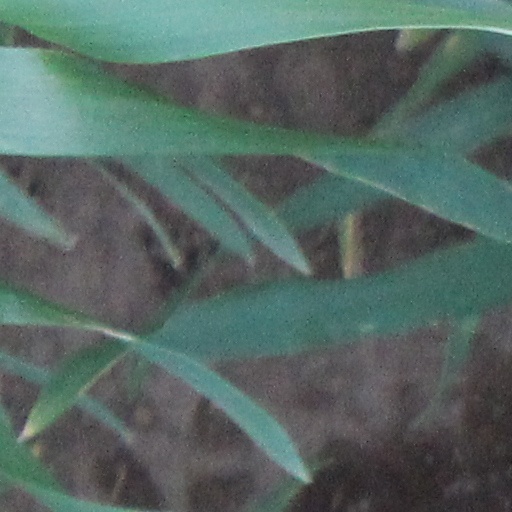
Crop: wheat